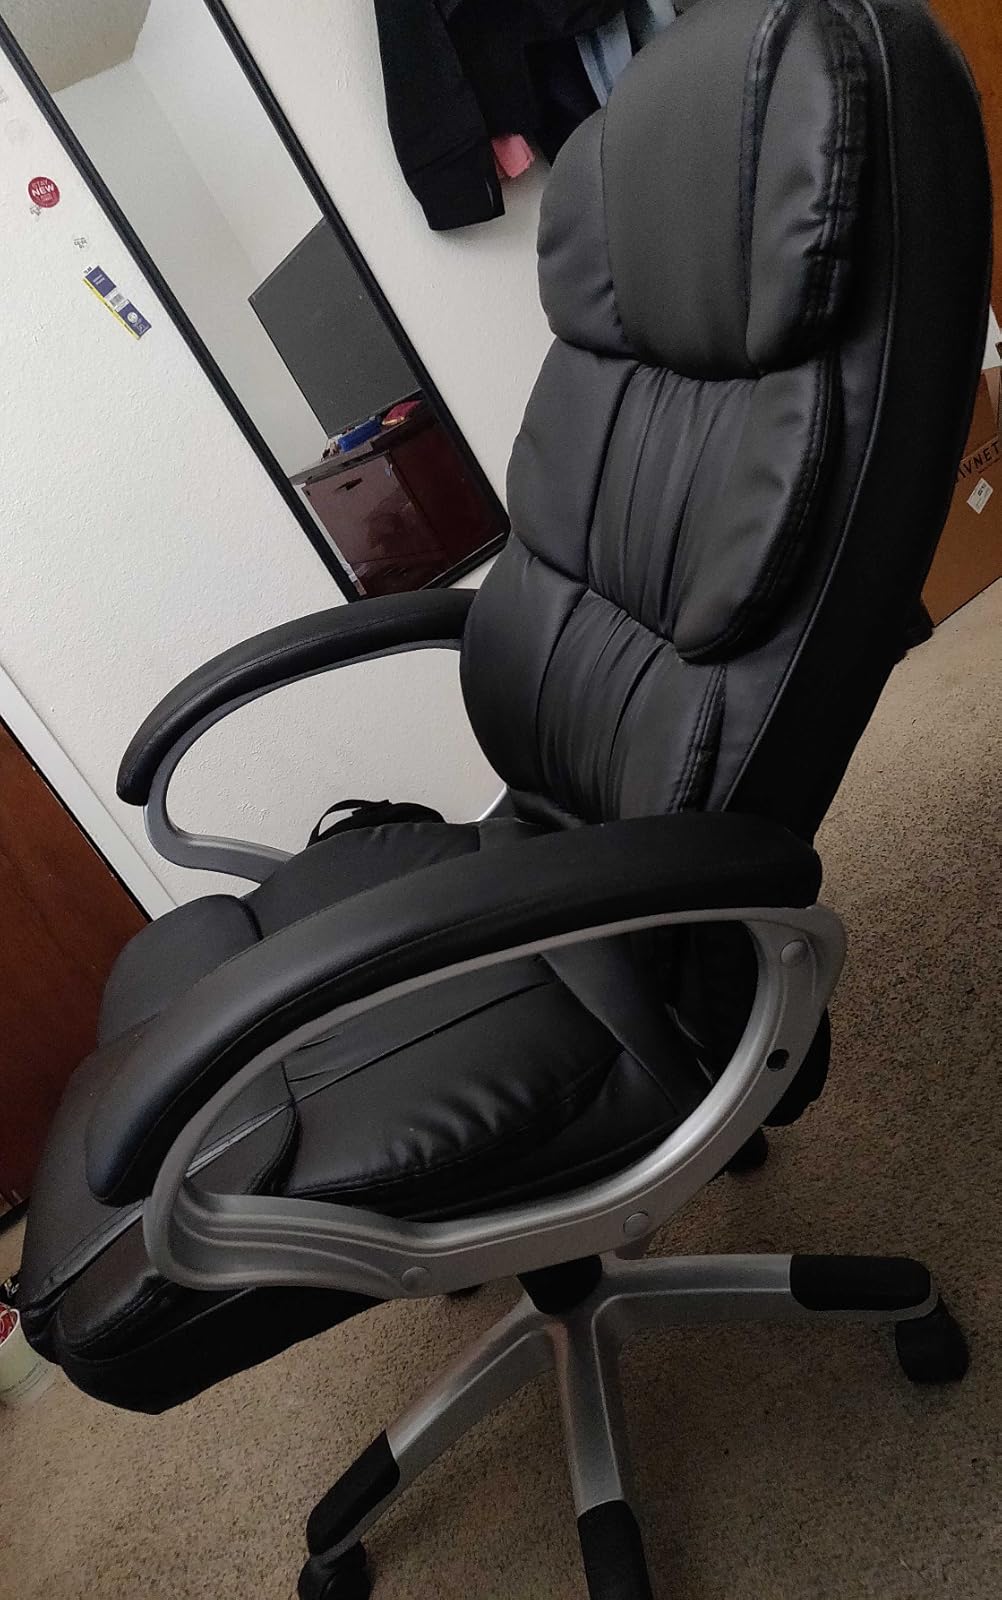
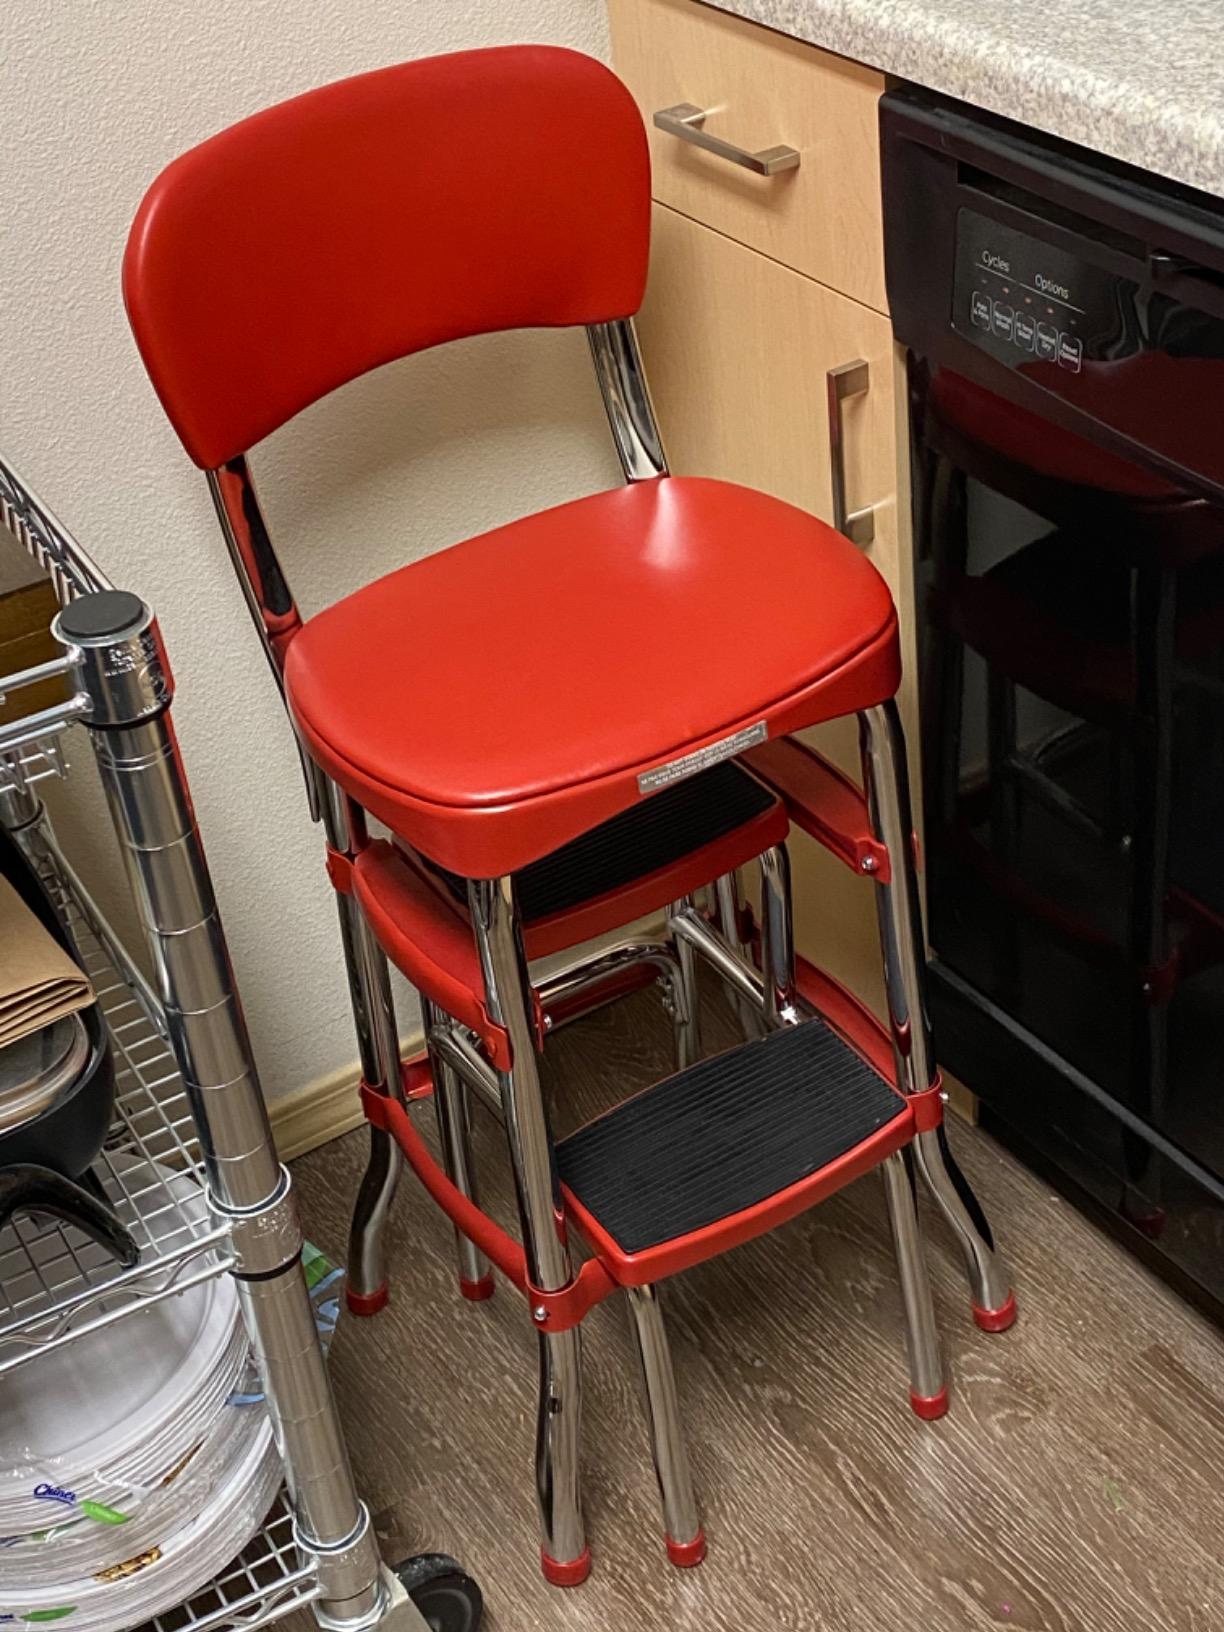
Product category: items_chair
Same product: no